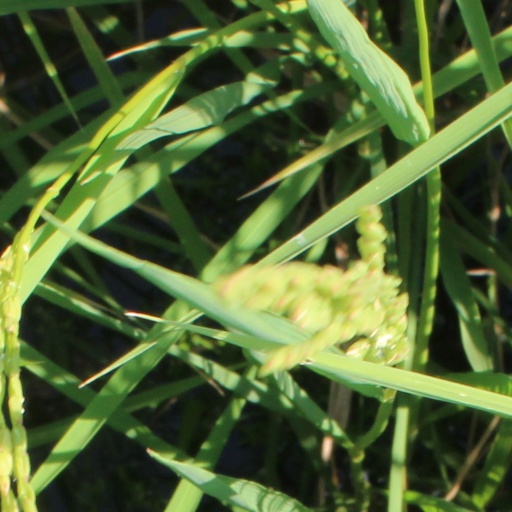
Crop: rice